Atrophic gastritis

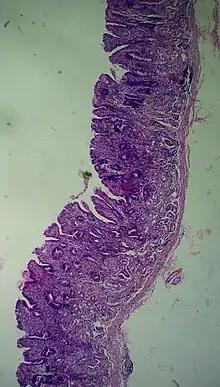
Atrophic gastritis under low power. H&E stain.

Autoimmune metaplastic atrophic gastritis (AMAG) is an inherited form of atrophic gastritis characterized by an immune response directed toward parietal cells and intrinsic factor.